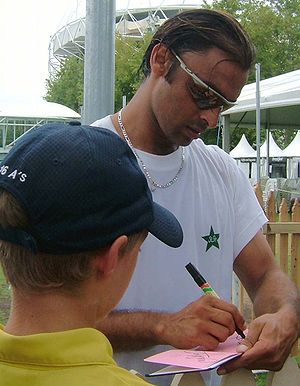
Shoaib Akhtar
Shoaib Akhtar er en pakistansk cricketspiller.